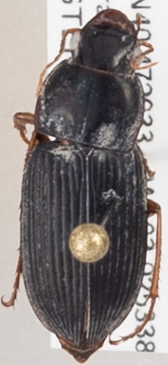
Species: Harpalus pensylvanicus
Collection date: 2019-09-18 04:00:00
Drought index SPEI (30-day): -0.26
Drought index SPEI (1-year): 0.454
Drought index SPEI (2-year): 0.8